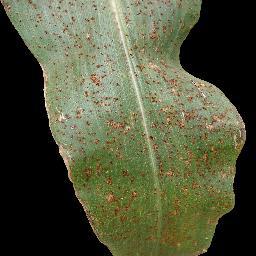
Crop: corn
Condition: (maize)_common_rust